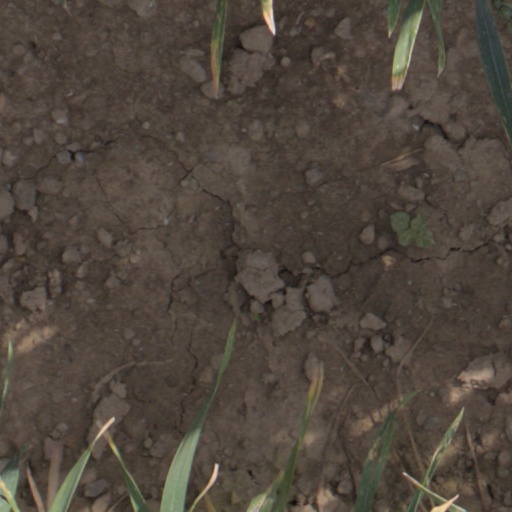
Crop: wheat